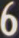
Number: 6